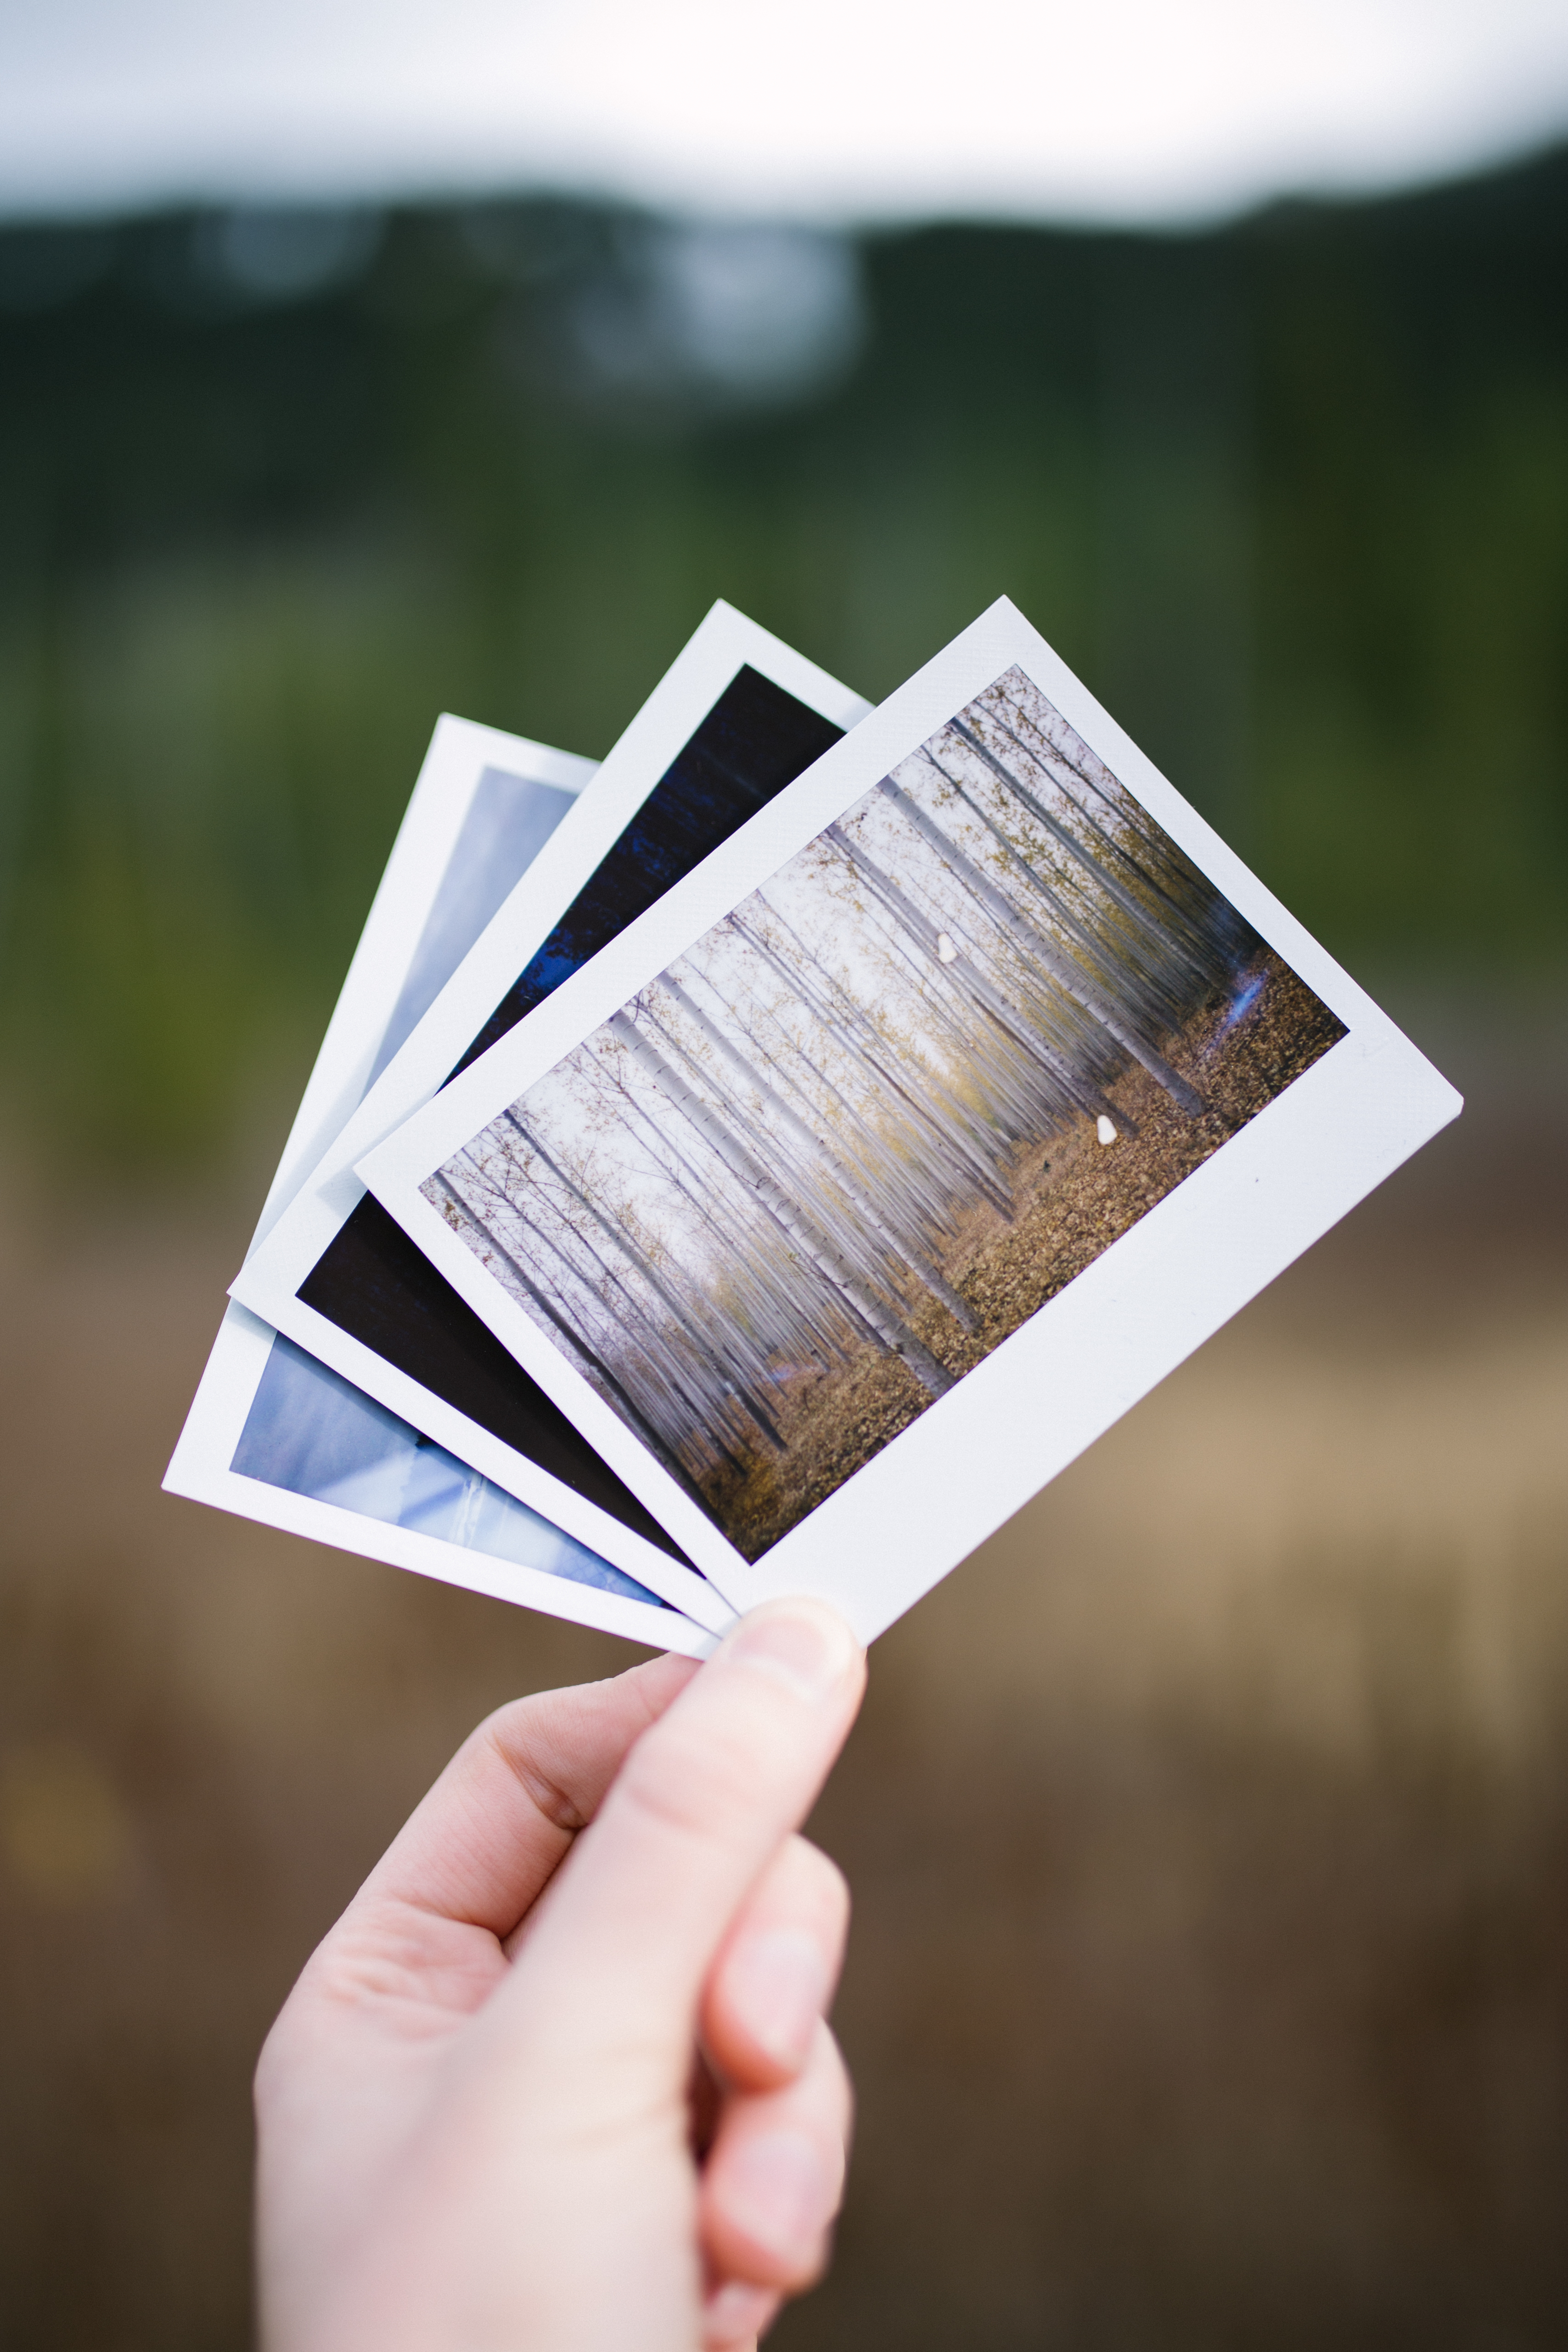
hand, photography, close up, brand, cash, photograph